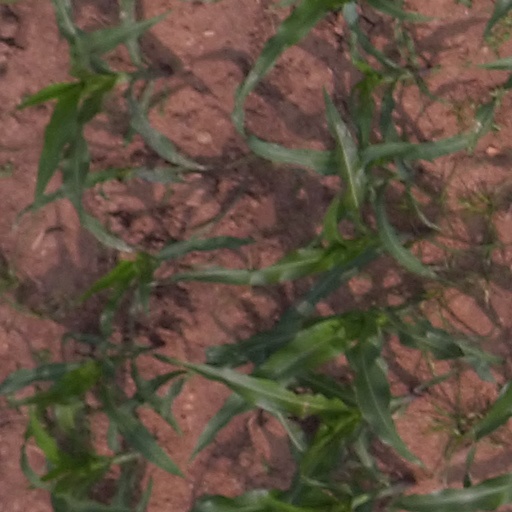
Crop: maize; corn